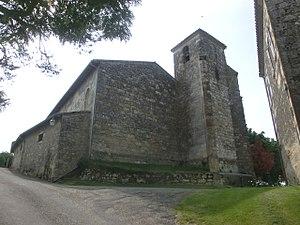
L'église
Marsolan est une commune française située dans le département du Gers en région Occitanie.
La liste des églises du Gers recense de manière exhaustive les églises situées dans le département français du Gers.